Carlos Álvarez (baritone)

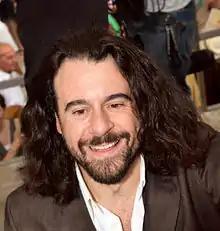
head and shoulders view of a smiling man with a dark beard and long hair, in a dark jacket with open white collar

Carlos Álvarez (born 1966 in Málaga) is a Spanish baritone who has had a international opera career since the early 1990s. His recording of the title role in Isaac Albéniz's "Merlin" with Plácido Domingo as King Arthur won a Latin Grammy Award in 2001, and his recording of the role of Ford in Giuseppe Verdi's "Falstaff" won the Grammy Award for Best Opera Recording in 2006.